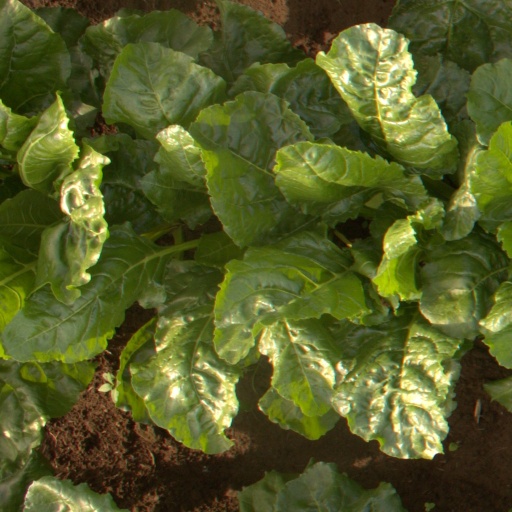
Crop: sugar beet